Bill Steen

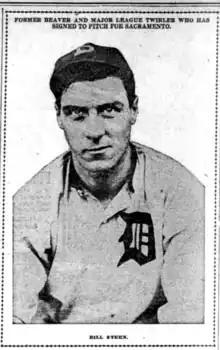
Steen with the Tigers.

In June 1915, the Detroit Tigers were in a tight pennant race with the Boston Red Sox and needed pitching help. They purchased Steen from the Indians. Steen played in 20 games for the 1915 Tigers (including seven as a starter), compiling a record of 5–1 with a 2.72 ERA (Adjusted ERA+ of 111) in 79.3 innings pitched. The 1915 Tigers wound up winning 100 games (the best record in the team's history) but finished in second place to the Red Sox who won 101 games. Steen pitched his last major league game on August 22, 1915.